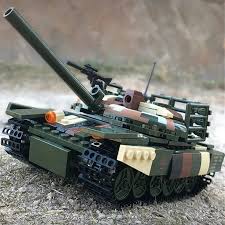
Label: Tank